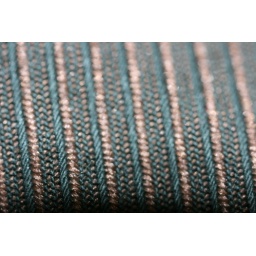
I was fascinated by my boss's shirt, which is shiny gray from a distance.